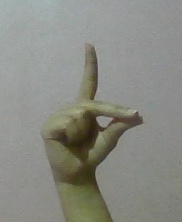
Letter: ta